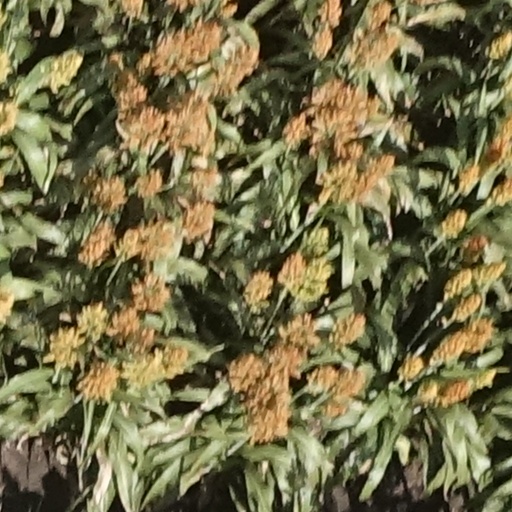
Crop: sorghum